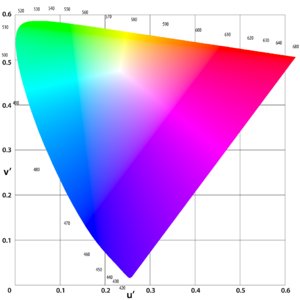
En colorimétrie, un diagramme de chromaticité est une représentation cartésienne où les points représentent la chromaticité des stimulus de couleur.